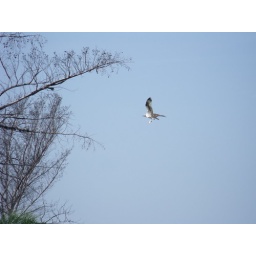
flying osprey with fish in its talons